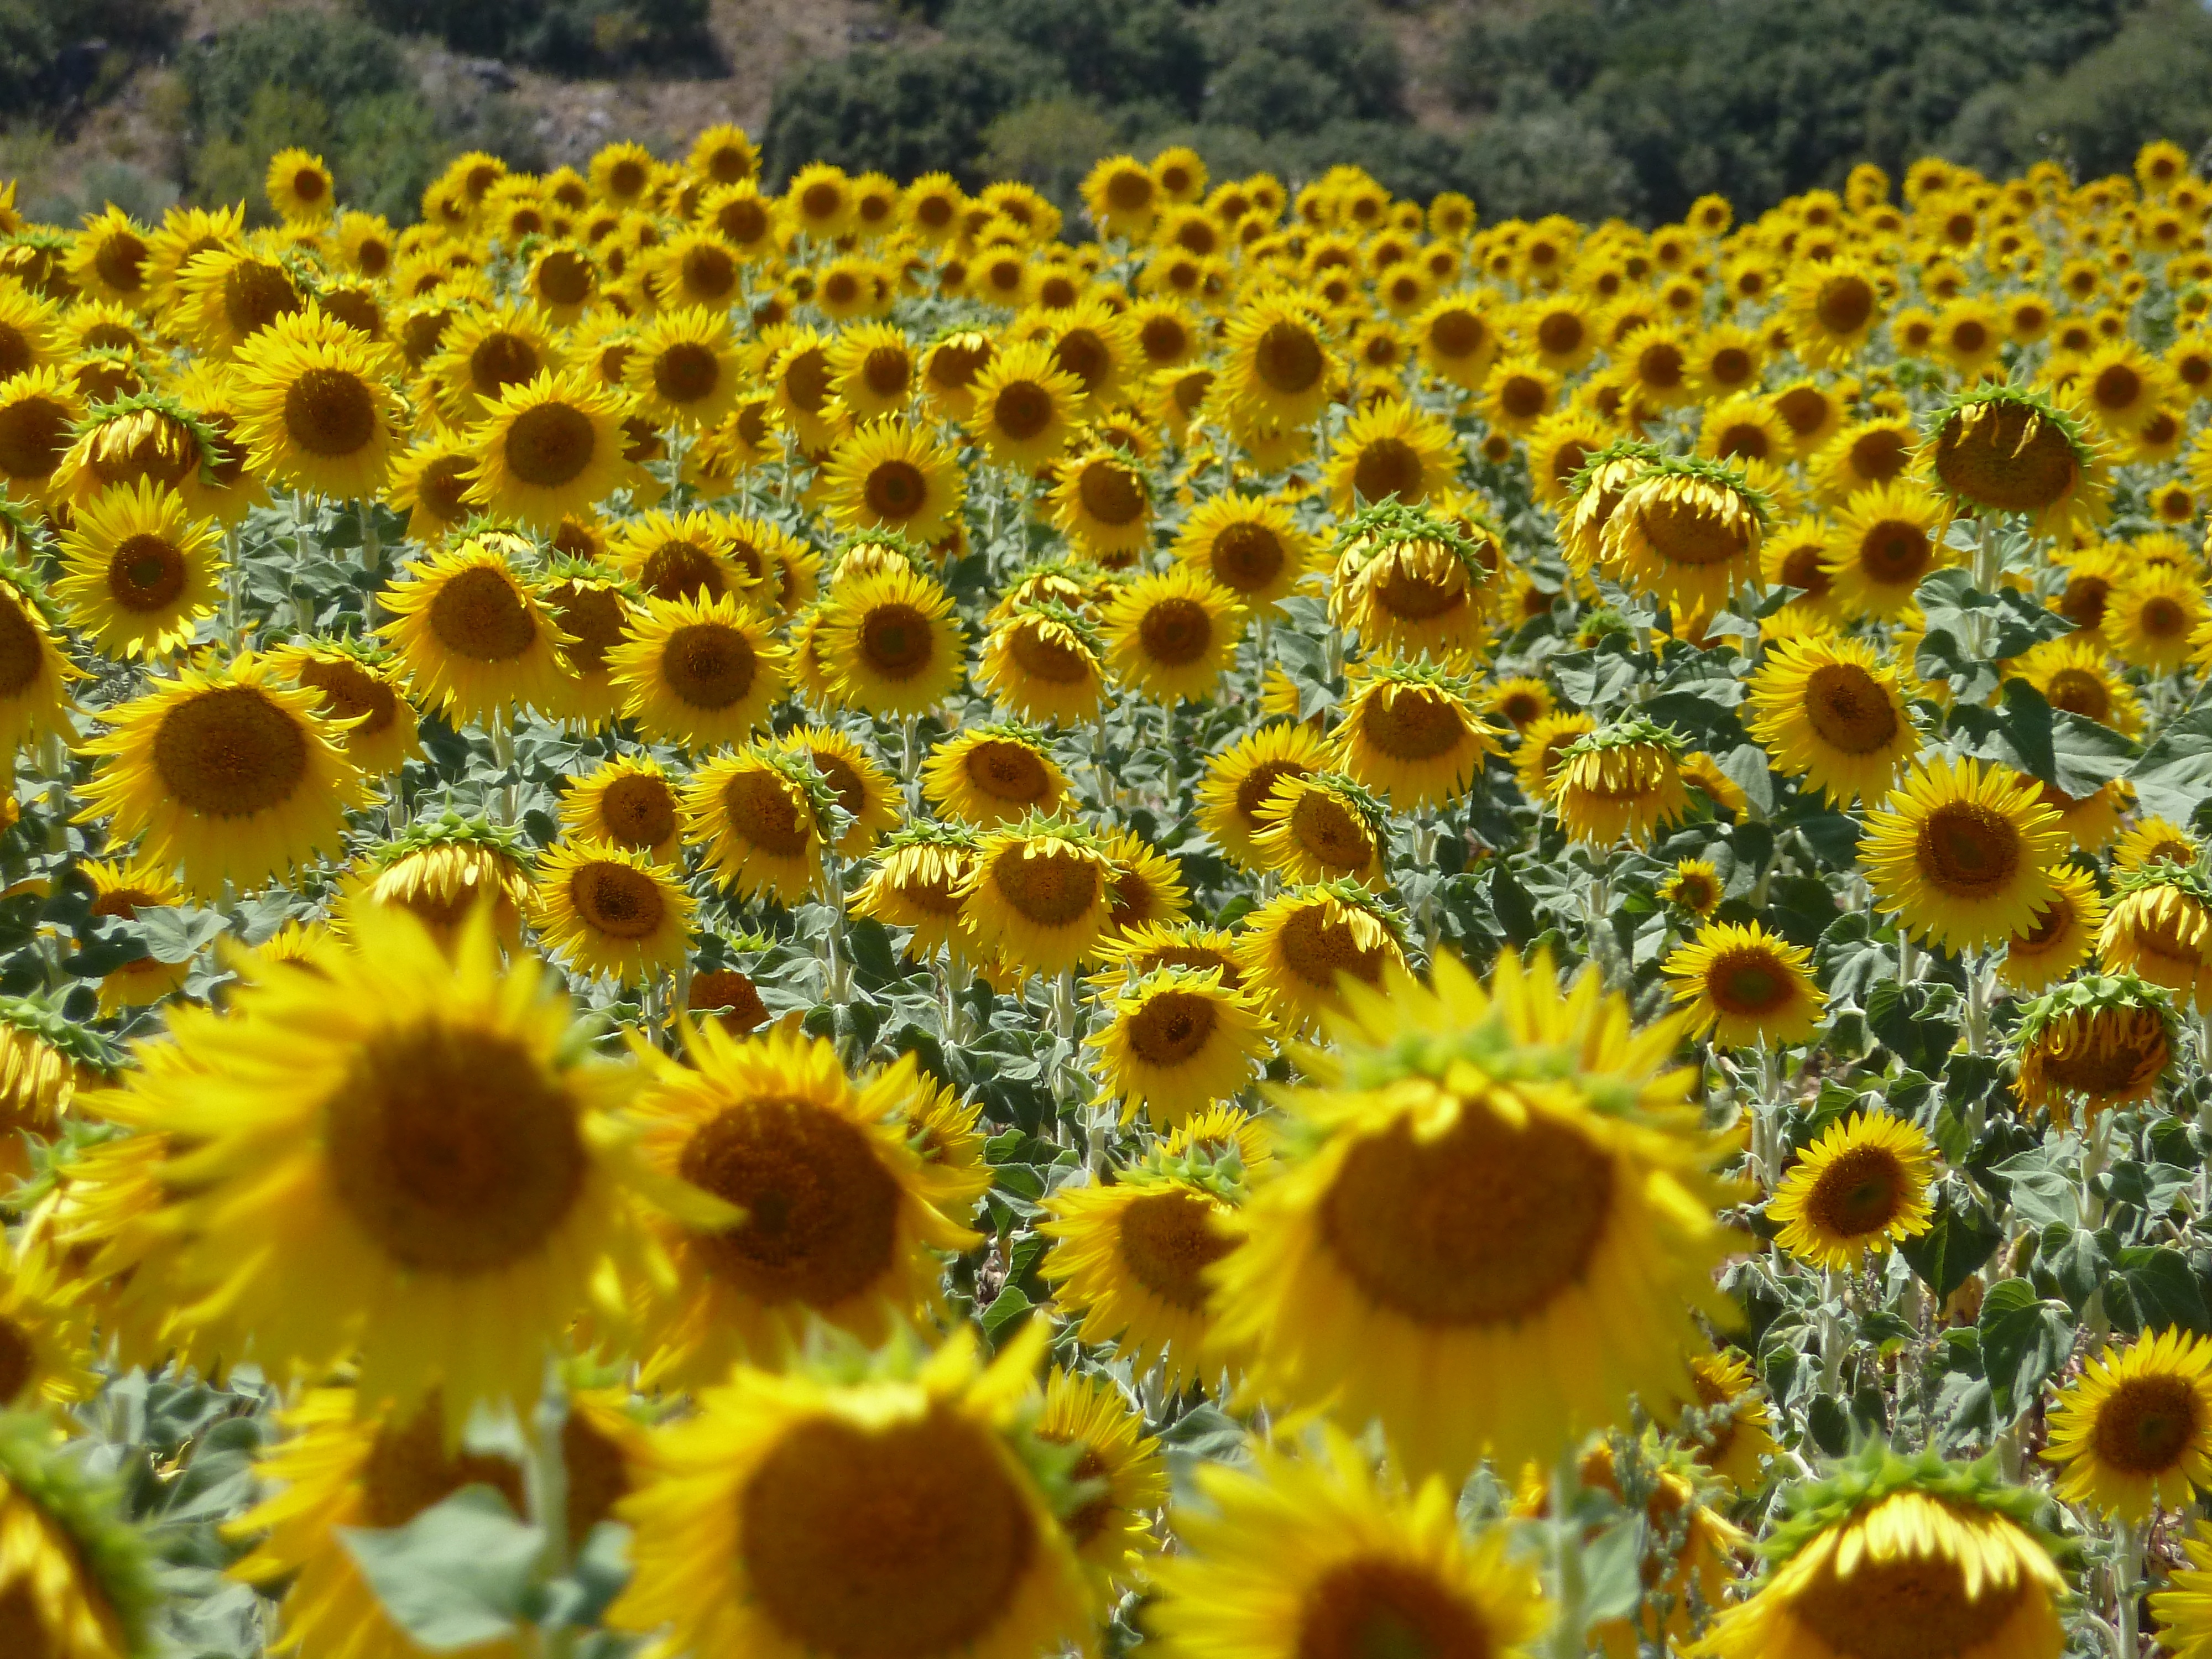
plant, field, flower, yellow, flora, sunflower, macro photography, flowering plant, daisy family, sunflower seed, annual plant, plant stem, land plant